The Boy Who Cried Bitch

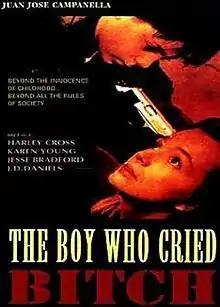
Theatrical release poster

The Boy Who Cried Bitch is a 1991 American independent drama film directed by Juan Jose Campanella and starring Harley Cross, Karen Young, Jason Biggs (in his first speaking role), Jesse Bradford and Adrien Brody. It was Campanella's feature film debut. It was based on real events.